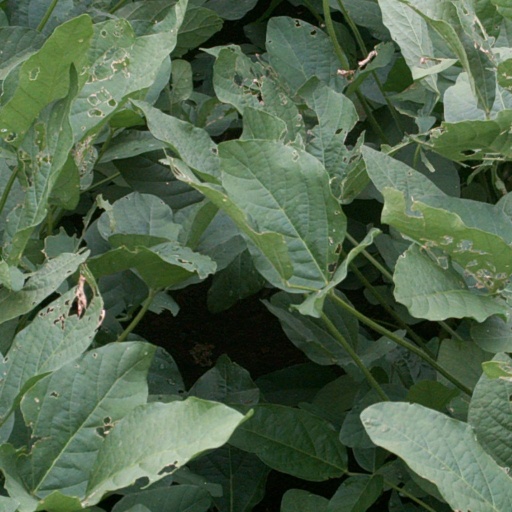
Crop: soybean